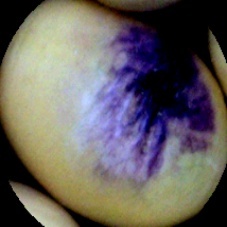
Label: Spotted